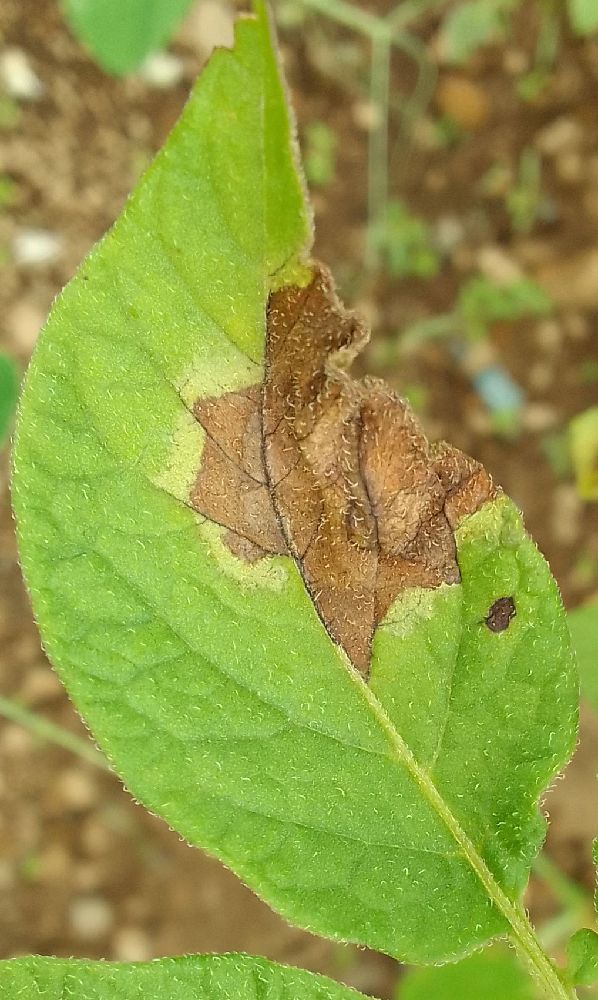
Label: Late blight